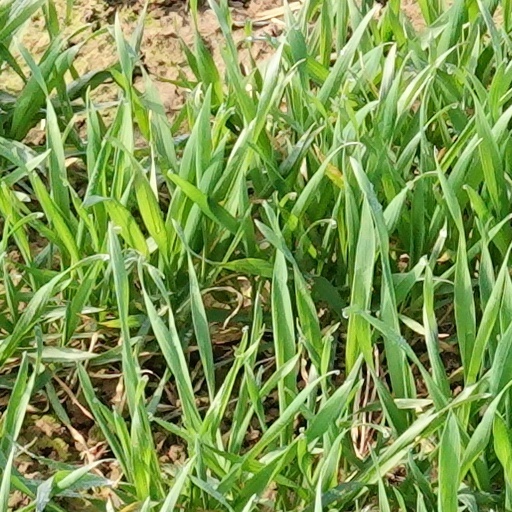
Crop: wheat